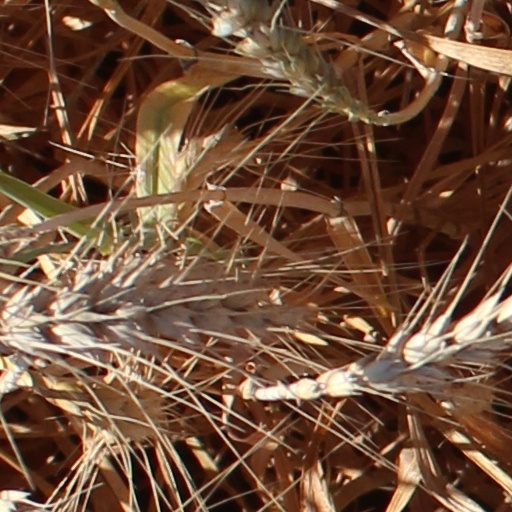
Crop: wheat